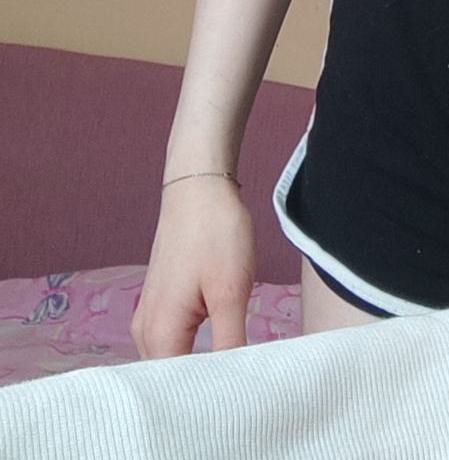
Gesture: no_gesture